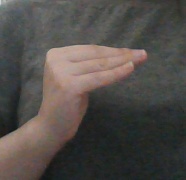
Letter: haa